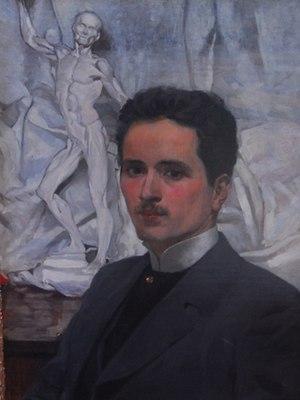
Paolo Baratta est un peintre italien qui fut actif à la fin du XIXᵉ et au début du XXᵉ siècle.